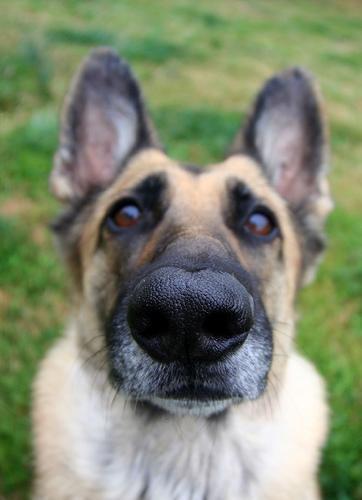
German_shepherd